Clint Miller (musician)

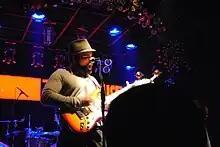
Clint Miller live, 2013

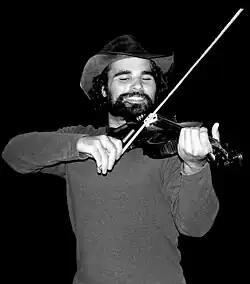
Clint Miller playing fiddle, 2007

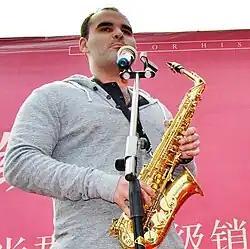
Clint Miller in Xuchang, 2013

Miller released "Ballad of a Modern Day Cowboy: a Tragedy in Three Acts" through his own independent label in 2006. In the United Kingdom, music critic Del Day noted, “There are few braver and indeed industrious records than this being released these days... given that there are elements of country, blues, soul, jazz and bluegrass here and that Miller plays no less than fourteen instruments overall.” American historian, reporter, and music critic Joe Tennis described Miller’s vocal work as “a perfect vehicle for these 21 tales of woe on the road.” In the Netherlands, music critic Wim Bolujt wrote, “Hoe origineel en goed gespeeld ook…” (“How original and well played too…”). Appalachian music critic Mike Clark wrote, “He’s one heck of a musician as well, playing almost every instrument heard on "Ballad of a Modern Day Cowboy"… Miller is one of those once-in-a-lifetime writer/performers.”